Royal Air Force

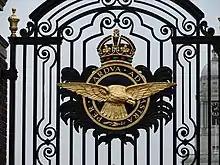
The badge of the Royal Air Force on the gates of RAF College Cranwell

Nine Boeing Poseidon MRA1 were ordered by the British government in November 2015 in its Strategic Defence and Security Review for surveillance, anti-submarine and anti-surface ship warfare, filling a capability gap in maritime patrol that had been left since the cancellation of the BAE Systems Nimrod MRA4 programme in the 2010 SDSR. On 13 July 2017, it was announced that No. 120 Squadron and No. 201 Squadron, both former Nimrod MR2 squadrons, would operate the Poseidon and be based at RAF Lossiemouth. No. 120 Squadron was stood up on 1 April 2018, with No. 201 Squadron reforming on 7 August 2021. No. 54 Squadron was the OCU for the Poseidon fleet between 2020 and 2023. No. 42 (Torpedo Bomber) Squadron has been the OCU for the Poseidon since September 2023.